Romainmôtier-Envy

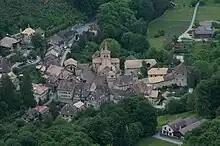
Aerial view of Romainmôtier

Romainmôtier-Envy has an area, , of . Of this area, or 27.4% is used for agricultural purposes, while or 66.6% is forested. Of the rest of the land, or 5.9% is settled (buildings or roads) and or 0.1% is unproductive land.